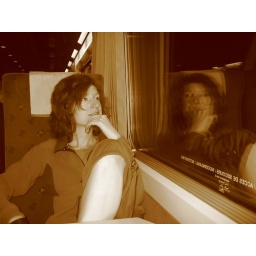
Al aan't dromen over witte stranden op de Thalys. Dreaming of white beaches on the Thalys train